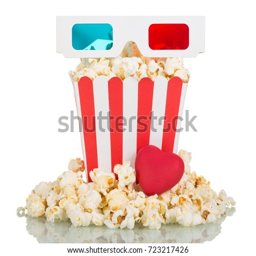
3d glasses , a large square box of popcorn , popcorn around and red heart isolated on white background .